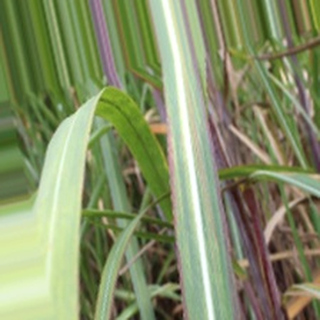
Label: sugarcane_bacterial_blight